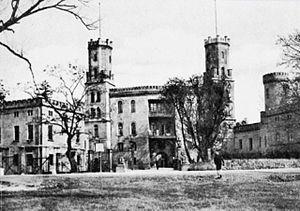
Le château de Neudeck était la résidence de la famille noble allemande Henckel von Donnersmarck, en Haute-Silésie.